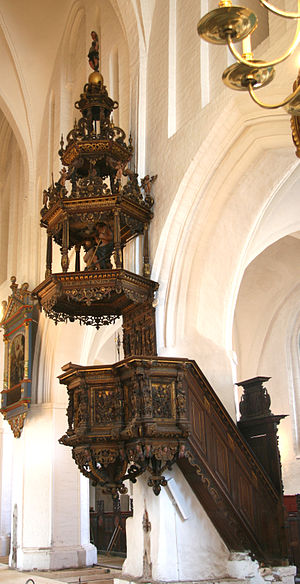
Hans Holst
Prædikestolen i Sankt Nicolai Kirke er et værk fra 1624 af snedkermester Hans Holst og er udført i eg. Årstallet står på rygskjoldet sammen med Christian 4.s signatur.
Hans Holst var en dansk snedker og billedskærer fra Køge. Han gik muligvis i lære hos sin far der også var snedker.